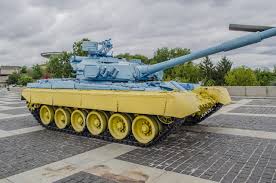
Label: Tank